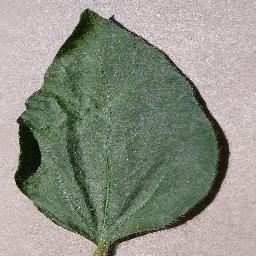
Label: Soybean___healthy